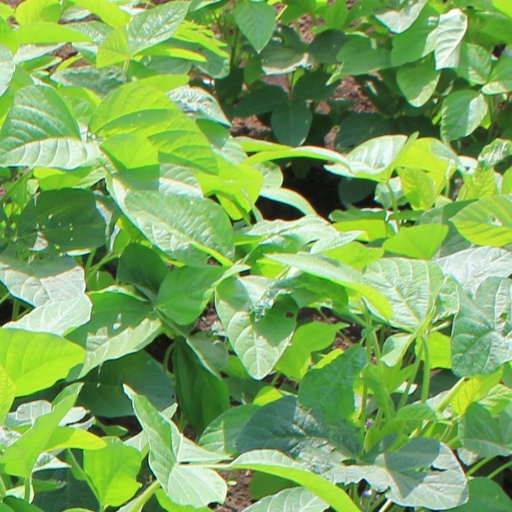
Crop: soybean